FN M1900

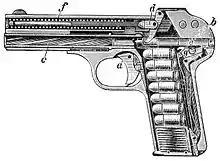
Cutaway view

Although this experimental pistol did not progress further, its general layout and fire control group design were reused in three other designs he developed in the following year. Patents for them were filed in October 1896, and two out of three later became Colt M1900 and FN M1900. All four prototypes were chambered in .38 caliber and are currently exhibited at the Browning Firearms Museum in Ogden, Utah. Browning licensed the rights to produce and sell them to Colt within the US and Canada in July 1896, but it's believed at the time Colt was mainly protecting its revolver market. In 1896 or 1897 Browning also scaled the .38 blowback pistol down to .32 caliber to use as a pocket pistol.